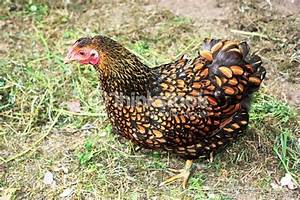
Label: chicken